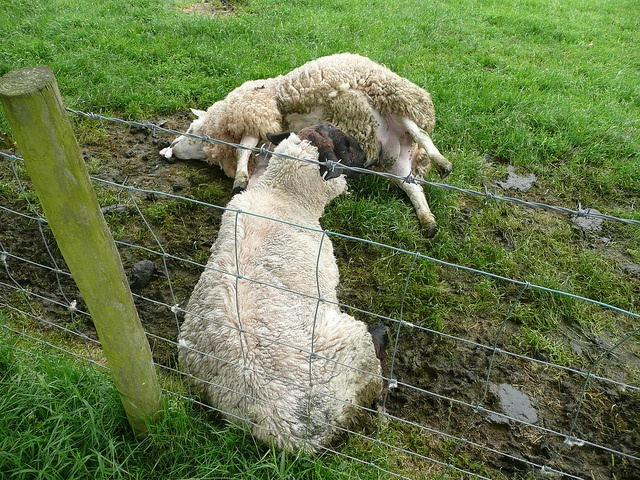
Two sheep laying next to each other in a  field.
A sheep is laying on its side while another sits against a fence.
a couple of sheep sitting next to a fence.
One juvenile and one adult sheep sitting by a fence on a field.
Two sheep resting near a fence in a field.